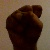
The image shows a hand gesture representing the letter 'S' in Indian Sign Language.